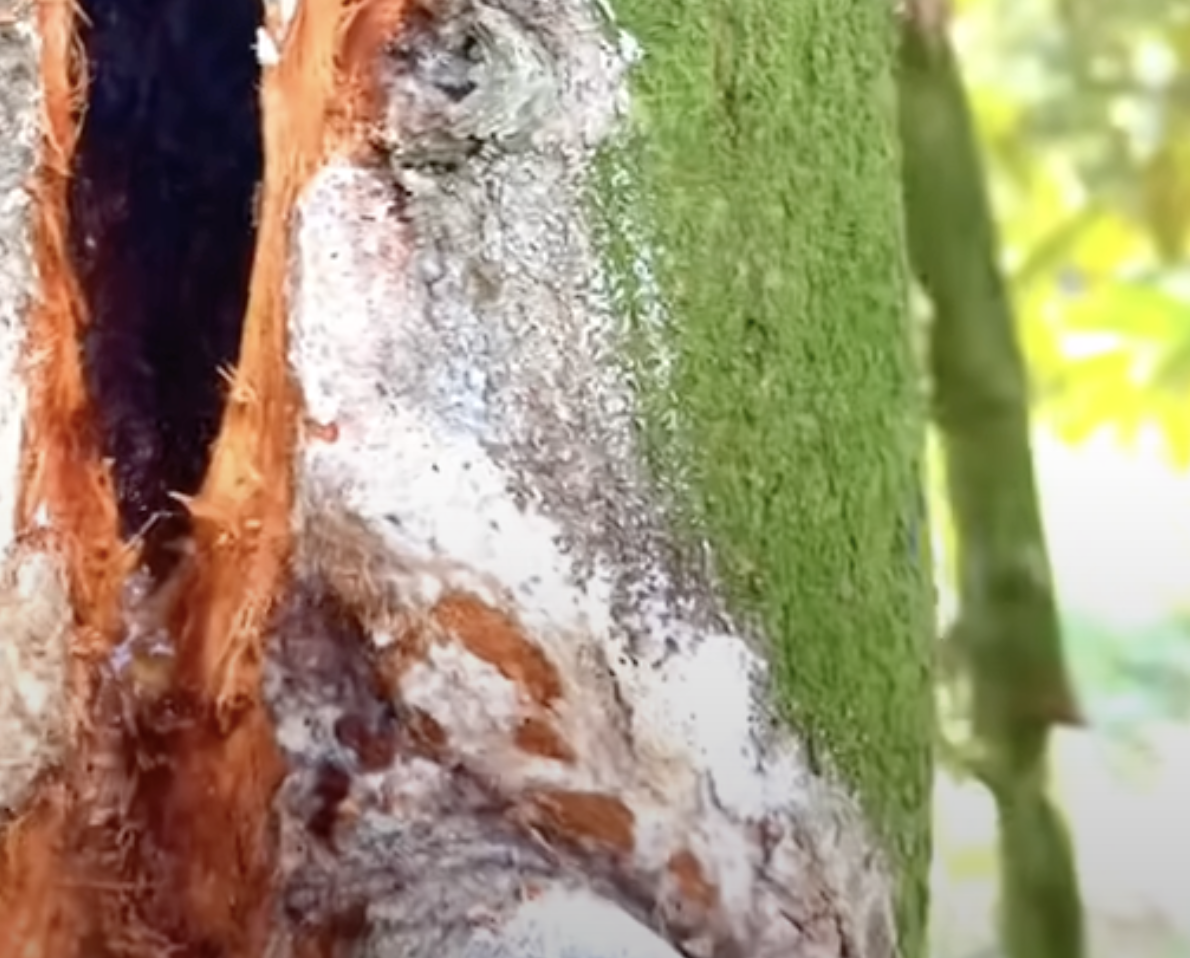
Label: stem_cracking_ gummosis